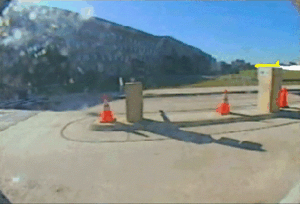
American Airlines' flynummer 77
Billeder af Flight 77 som rammer Pentagon
American Airlines' flynummer 77 var det tredje fly, der blev kapret under terrorangrebet den 11. september 2001. Det ramte Pentagon i Arlington i delstaten Virginia tæt på USA's hovedstad Washington D.C. Flyet skulle fra Washington Dulles International Airport til Los Angeles International Airport, men blev under flyvningen kapret af fem islamiske terrorister. Flykaprerne stormede cockpittet og tvang passagererne til bagenden af flyet. Flykapreren Hani Hanjour, som var trænet som pilot, overtog kontrollen med flyet.